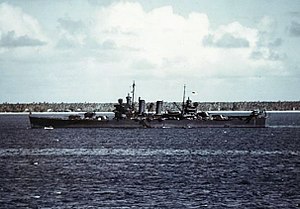
Slaget ved Kap Esperance / Slaget / Kampen
Den amerikanske krydser Boise ved Espiritu Santo, Ny Hebriderne i august 1942.
Slaget ved Cape Esperance også kaldet Andet slag ved Savoøen fandt sted den 11. – 12. oktober 1942 og var et søslag i Stillehavskrigen under 2. verdenskrig mellem den kejserlige japanske flåde og United States Navy. Slaget var det andet af fire større flådeslag under slaget om Guadalcanal og fandt sted ved indsejlingen til sundet mellem Savoøen og Guadalcanal i Salomonøerne.